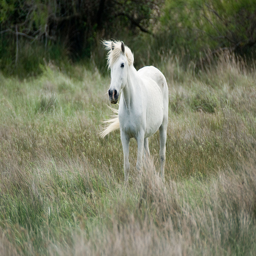
A white horse with mane and tail blowing in the wind.
A white horse is standing in tall grass.
A white horse grazing in the windy grass.
a white horse is gazing across the field.
a white horse standing in a field of tall grass